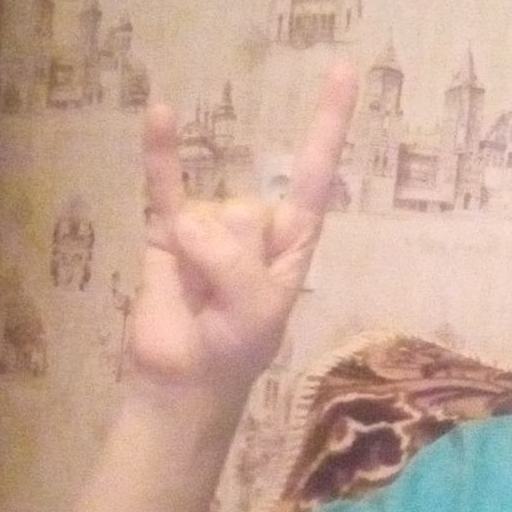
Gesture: rock